The Youth of Peter the Great

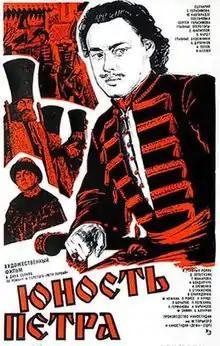

The Youth of Peter the Great is a first part of a two-part film, which was based on a novel Peter I, written by Aleksey Tolstoy. The film was directed by a famous Russian director Sergei Gerasimov. The movie is considered to be a classic of Russian historical cinema.